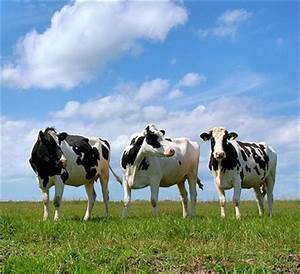
Label: cow